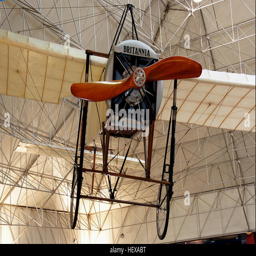
aircraft model is the aircraft that was used by aviator to make the first flight